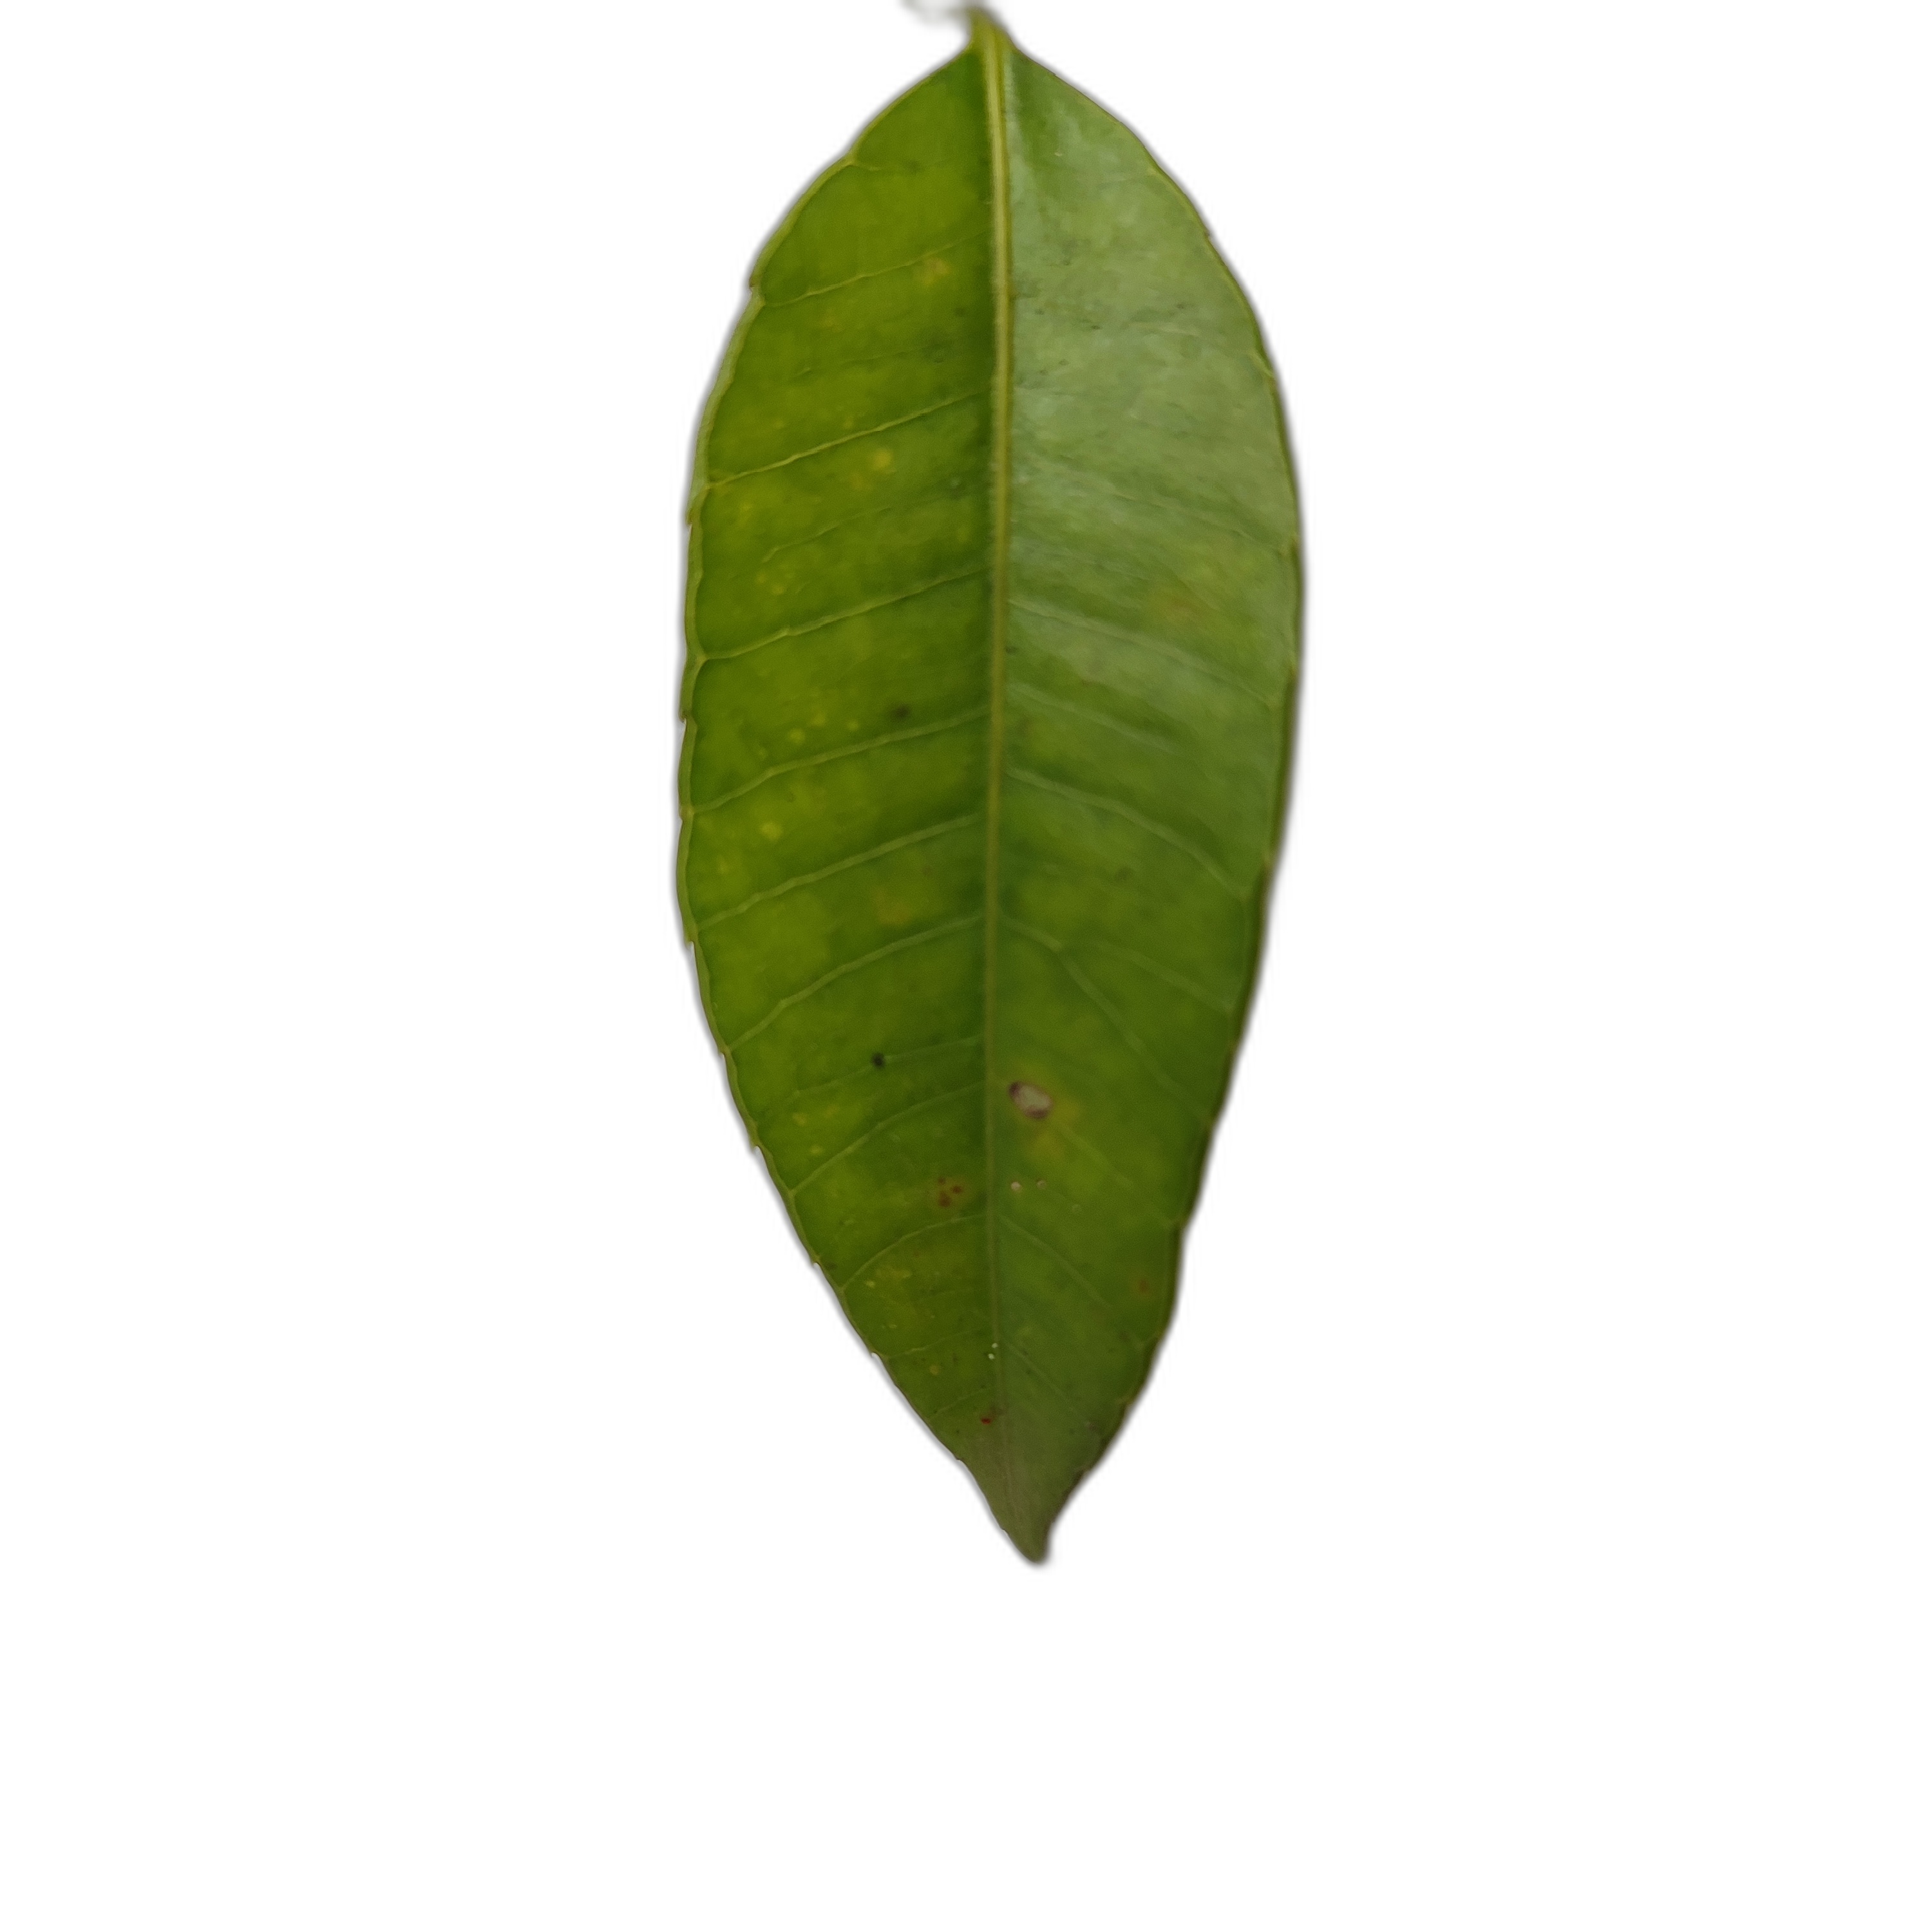
Label: healthy